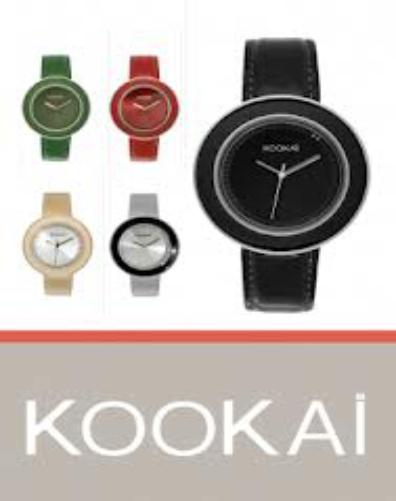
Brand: Kookai
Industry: Clothes